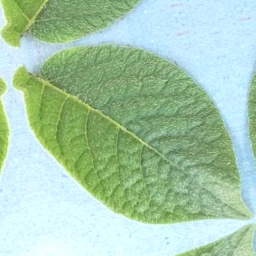
Etiqueta: Sana